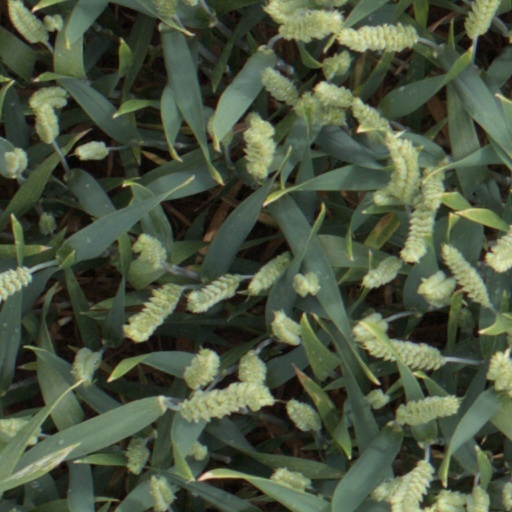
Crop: wheat